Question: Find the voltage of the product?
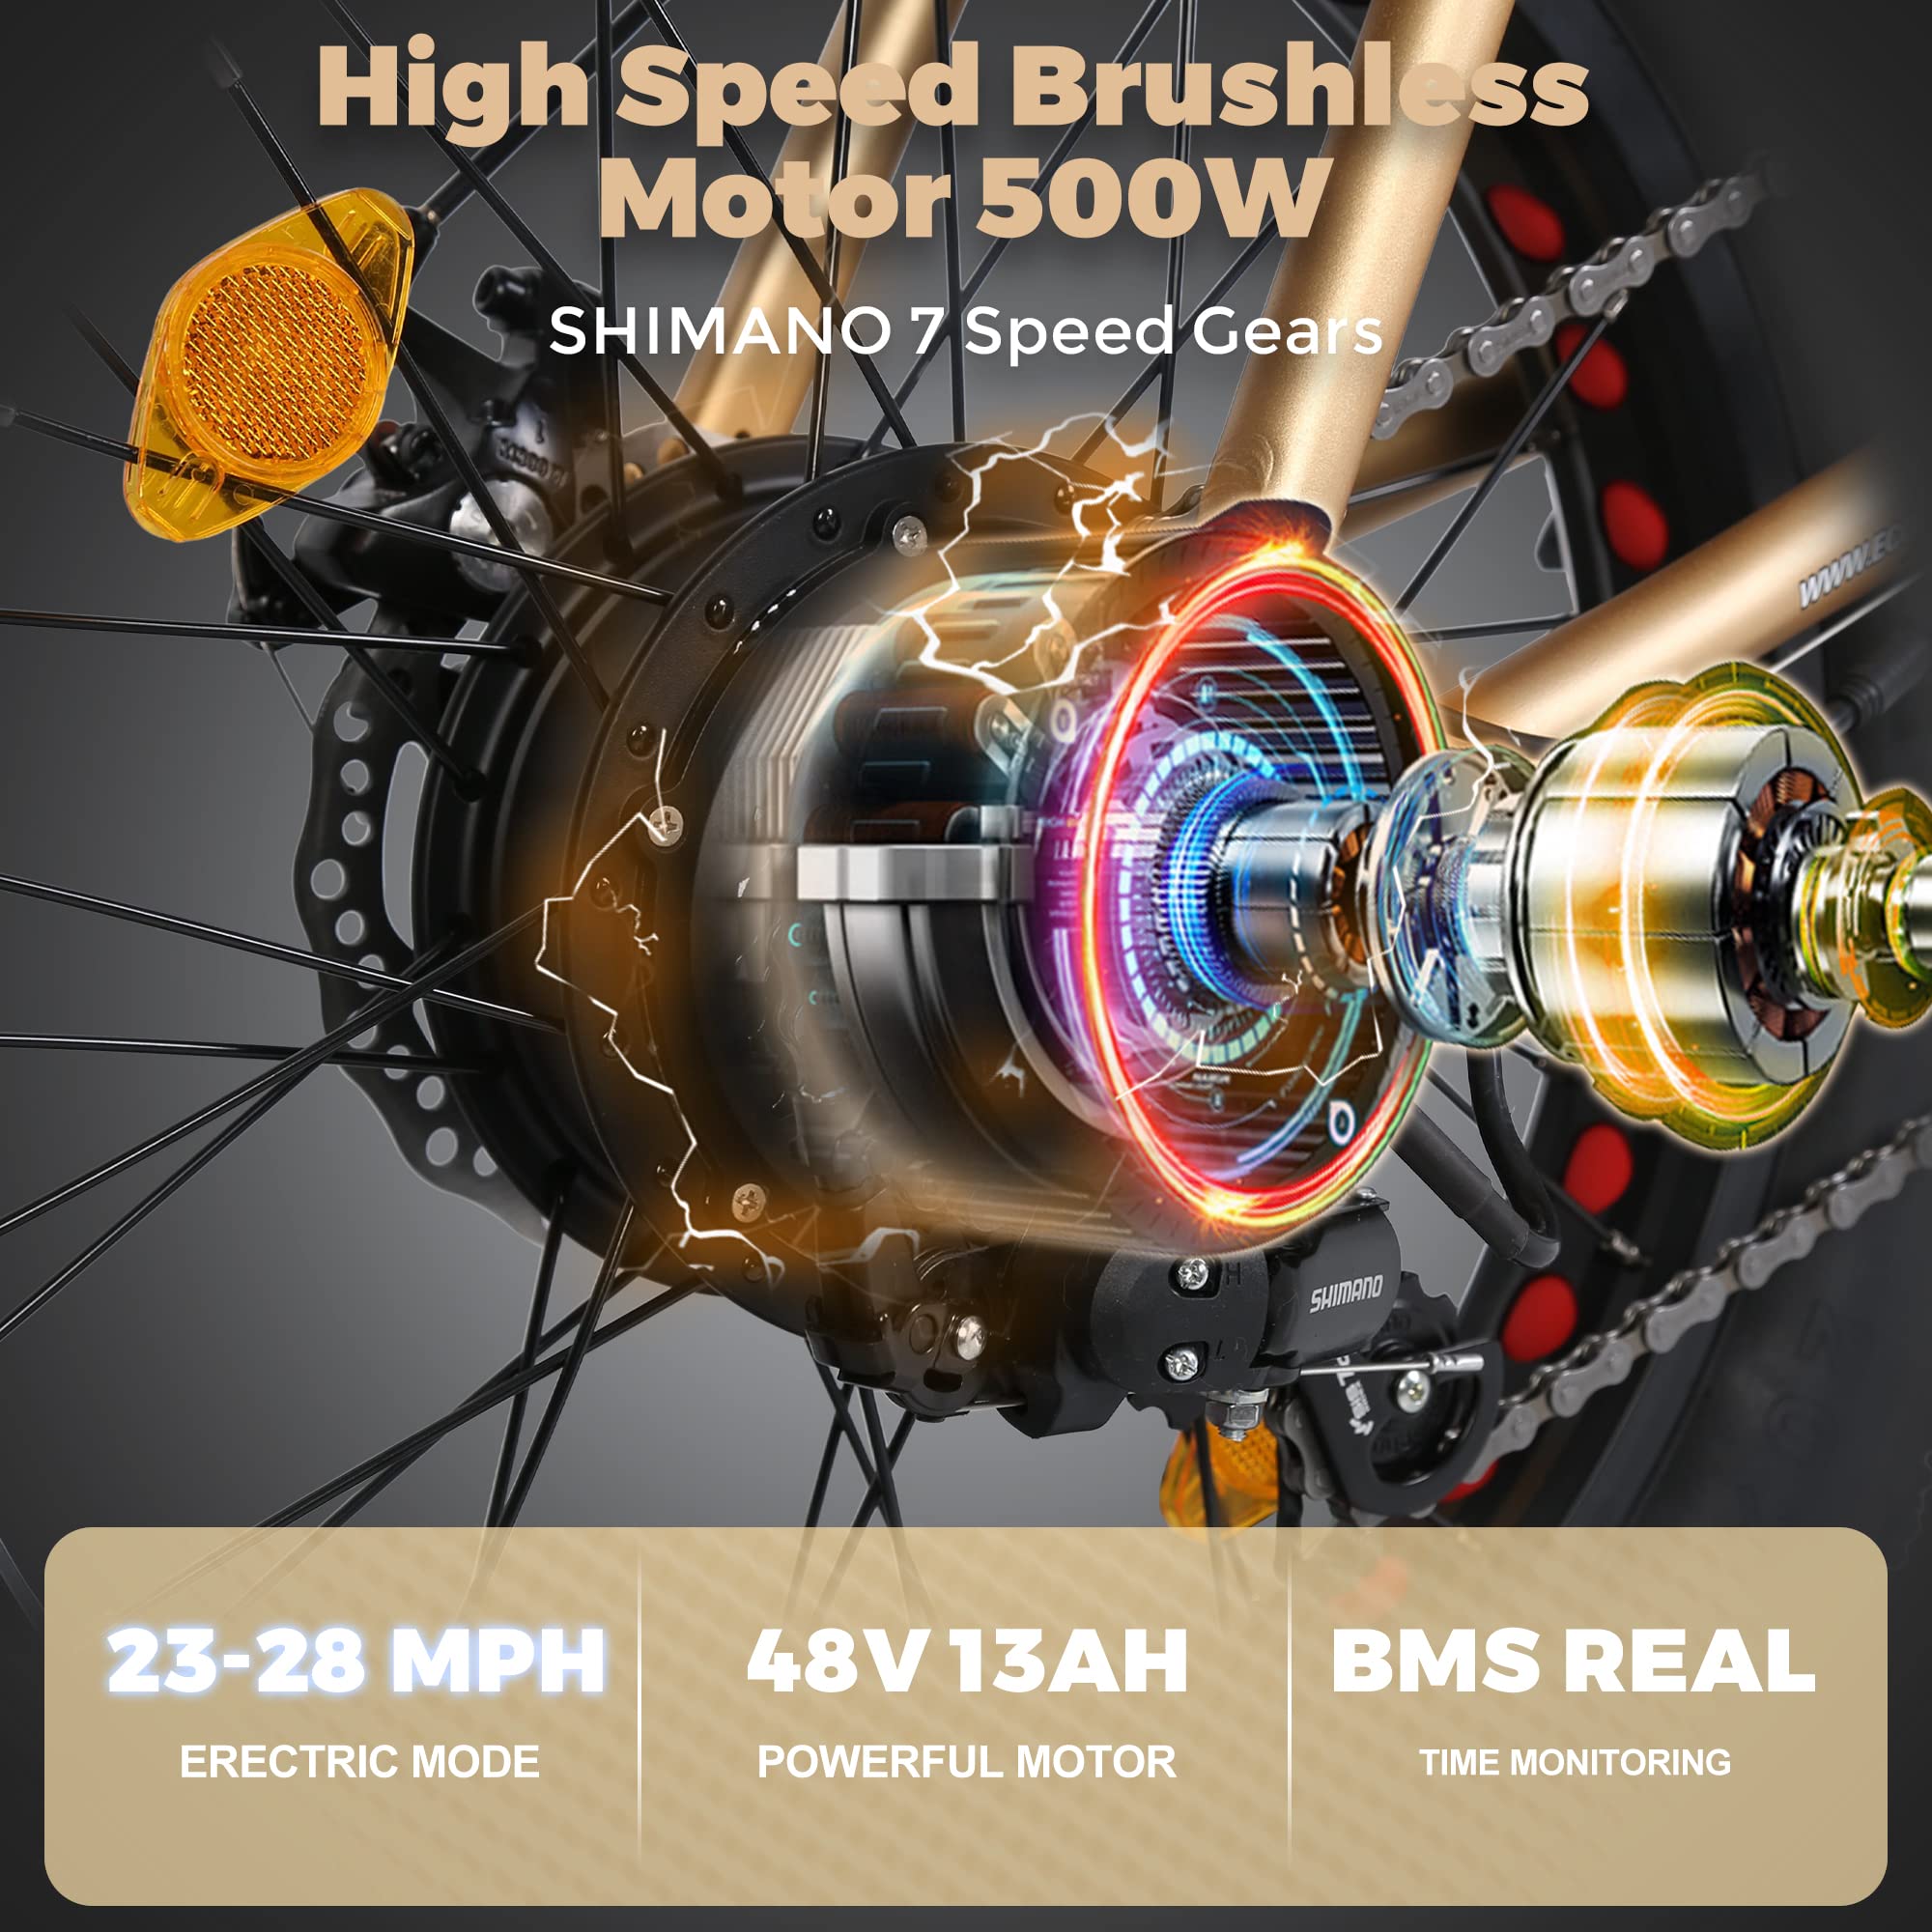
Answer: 48.0 volt